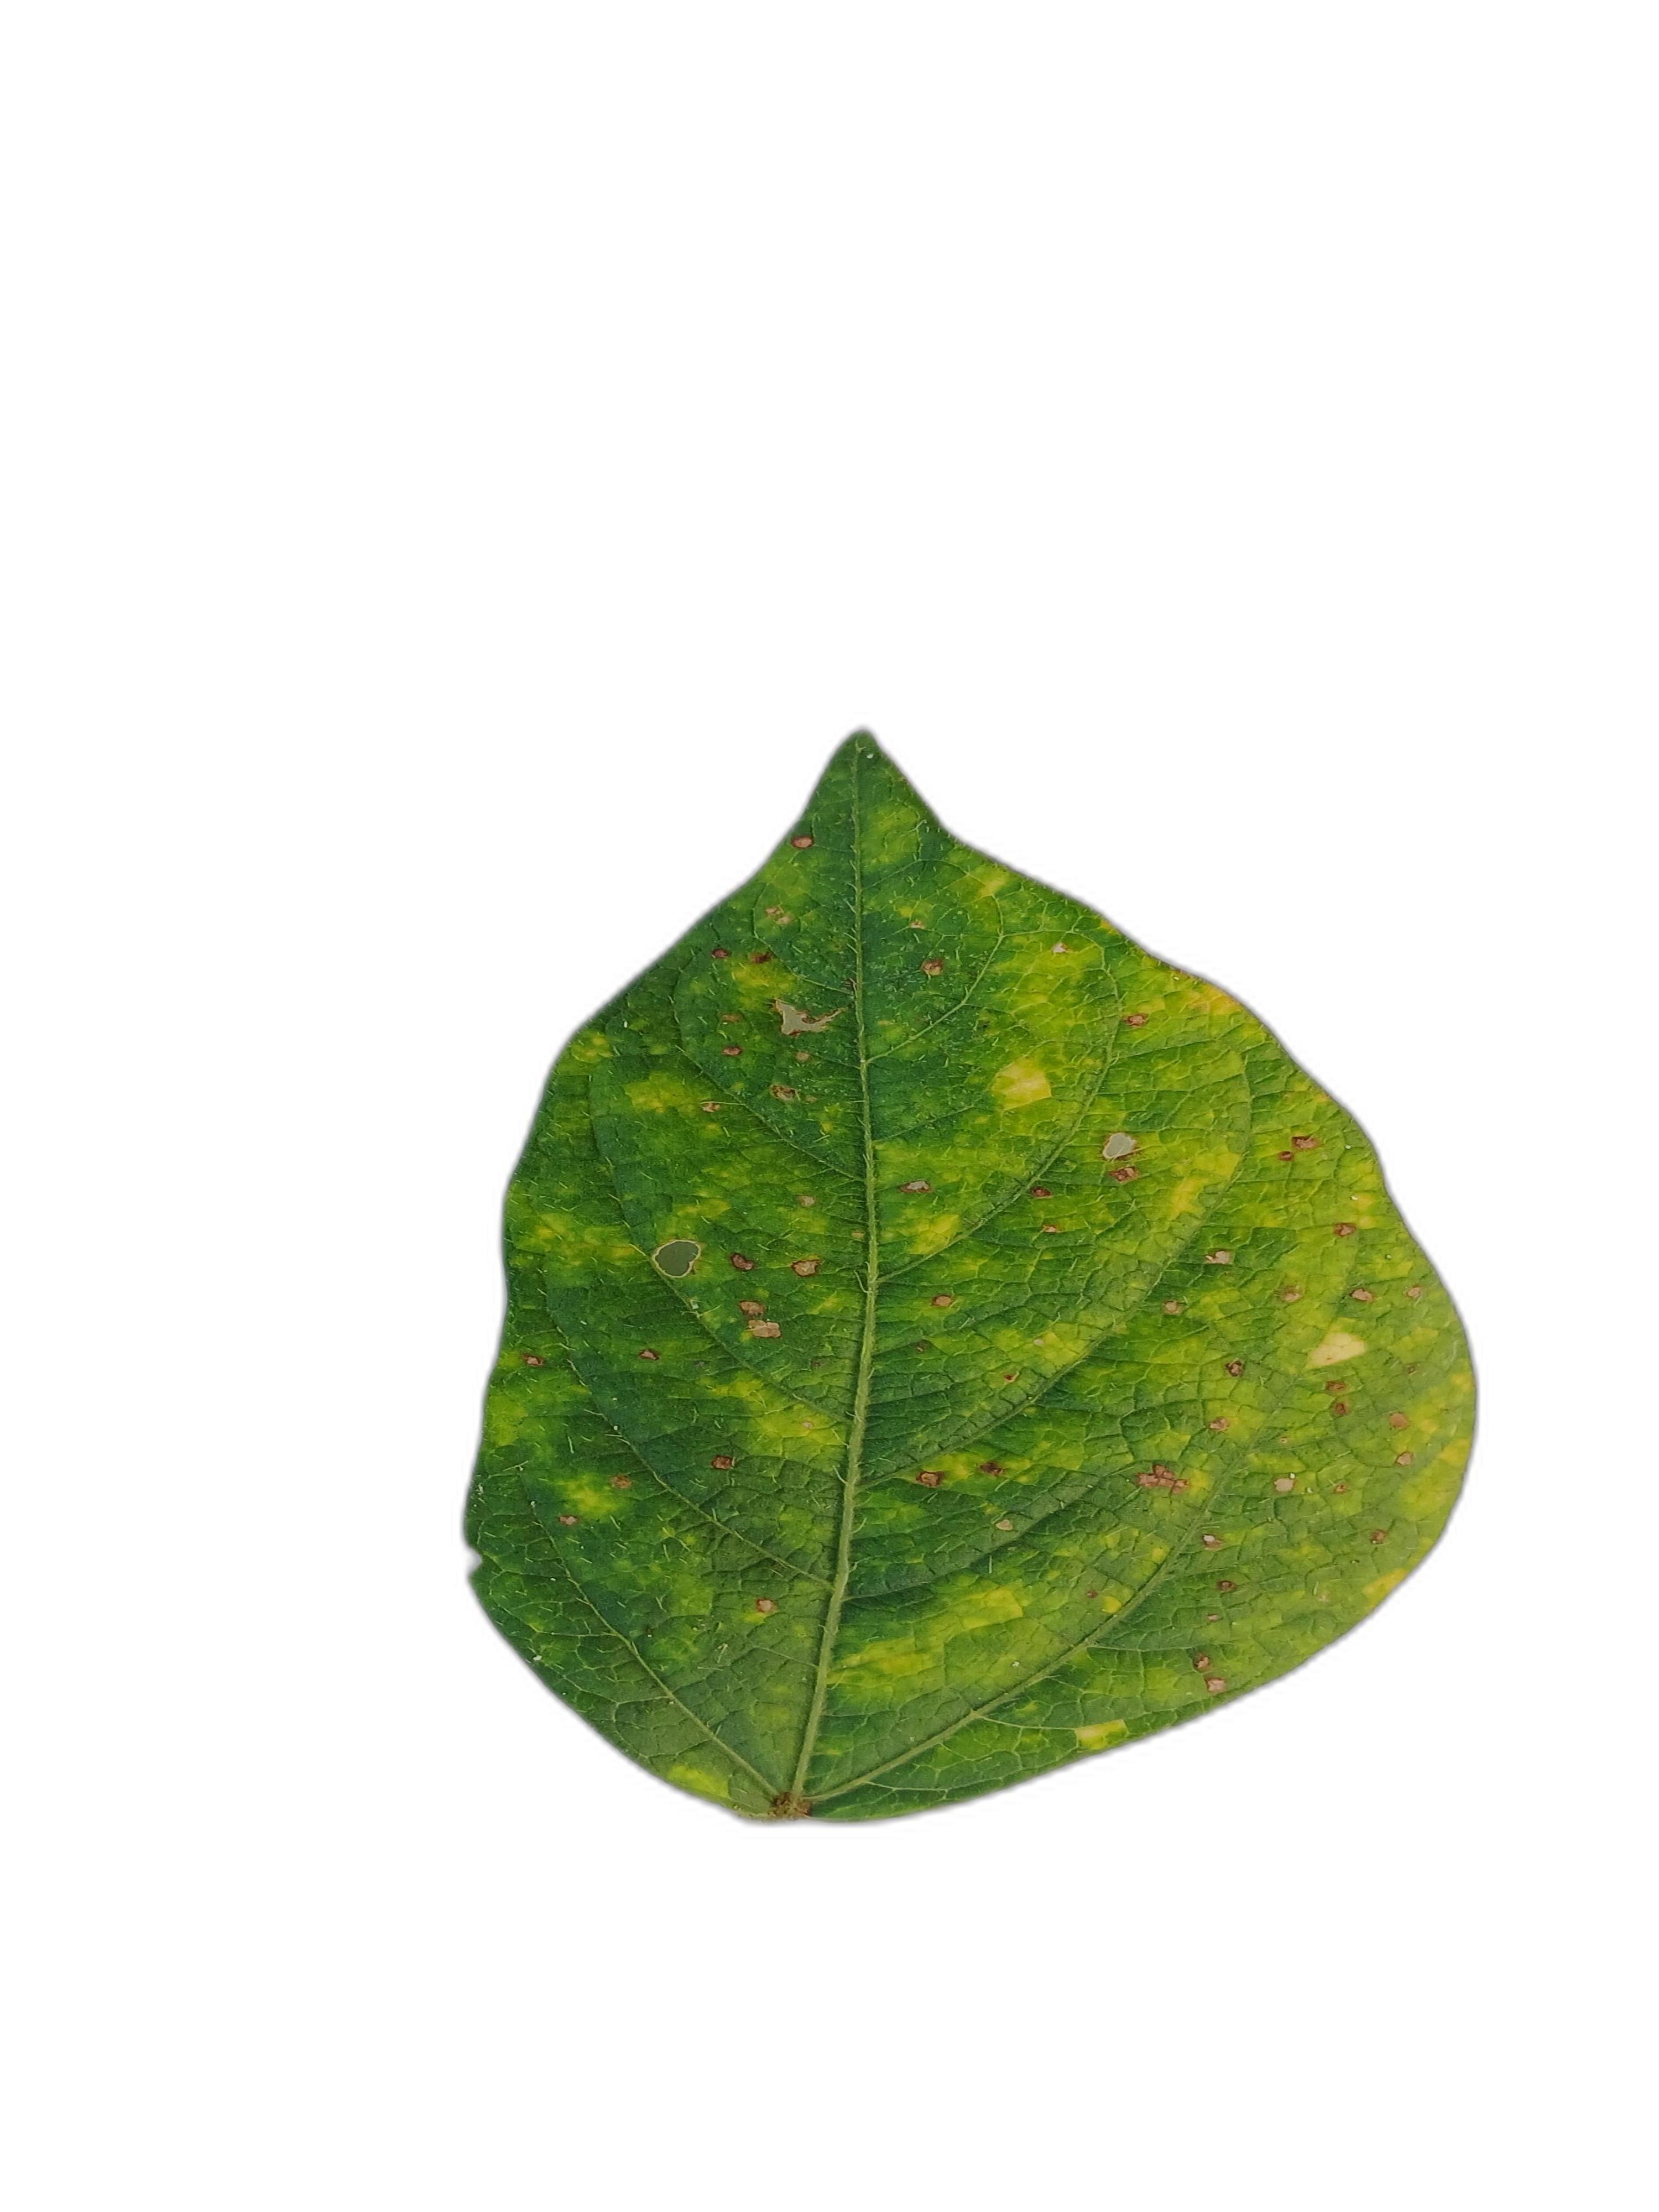
Label: Yellow Mosaic